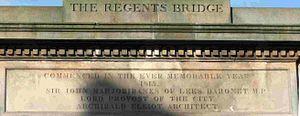
Regent Bridge est un pont routier situé à Edimbourg, en Écosse, où la route A1 pénètre dans la New Town par l’est et passe au-dessus d’un creux situé près de Calton Hill. Le pont a été construit au XIXe siècle dans le style néoclassique, à l’occasion de la modernisation de la cité médiévale et de son expansion au nord et à l’est.